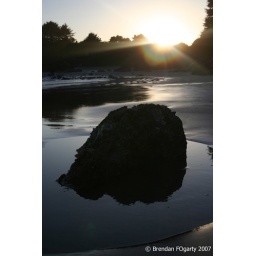
This is a rock along a beach in Tofino British Columbia.